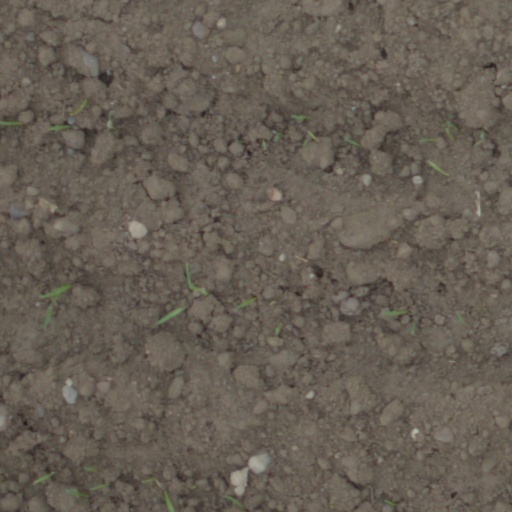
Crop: wheat